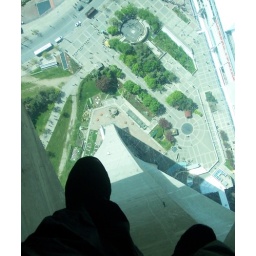
Standing on the glass floor in the CN Tower